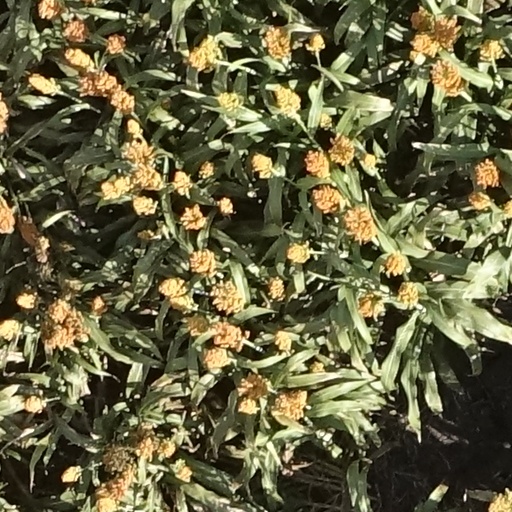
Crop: sorghum